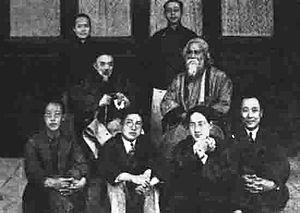
Rabindranath Thakur dit Tagore, connu aussi sous le surnom de Gurudev, est un compositeur, écrivain, dramaturge, peintre et philosophe indien dont l'œuvre a eu une profonde influence sur la littérature et la musique du Bengale à l'orée du XXᵉ siècle. Il est couronné par le Prix Nobel de littérature en 1913. Nombre de ses romans et nouvelles ont été adaptés au cinéma, notamment par le cinéaste Satyajit Ray.